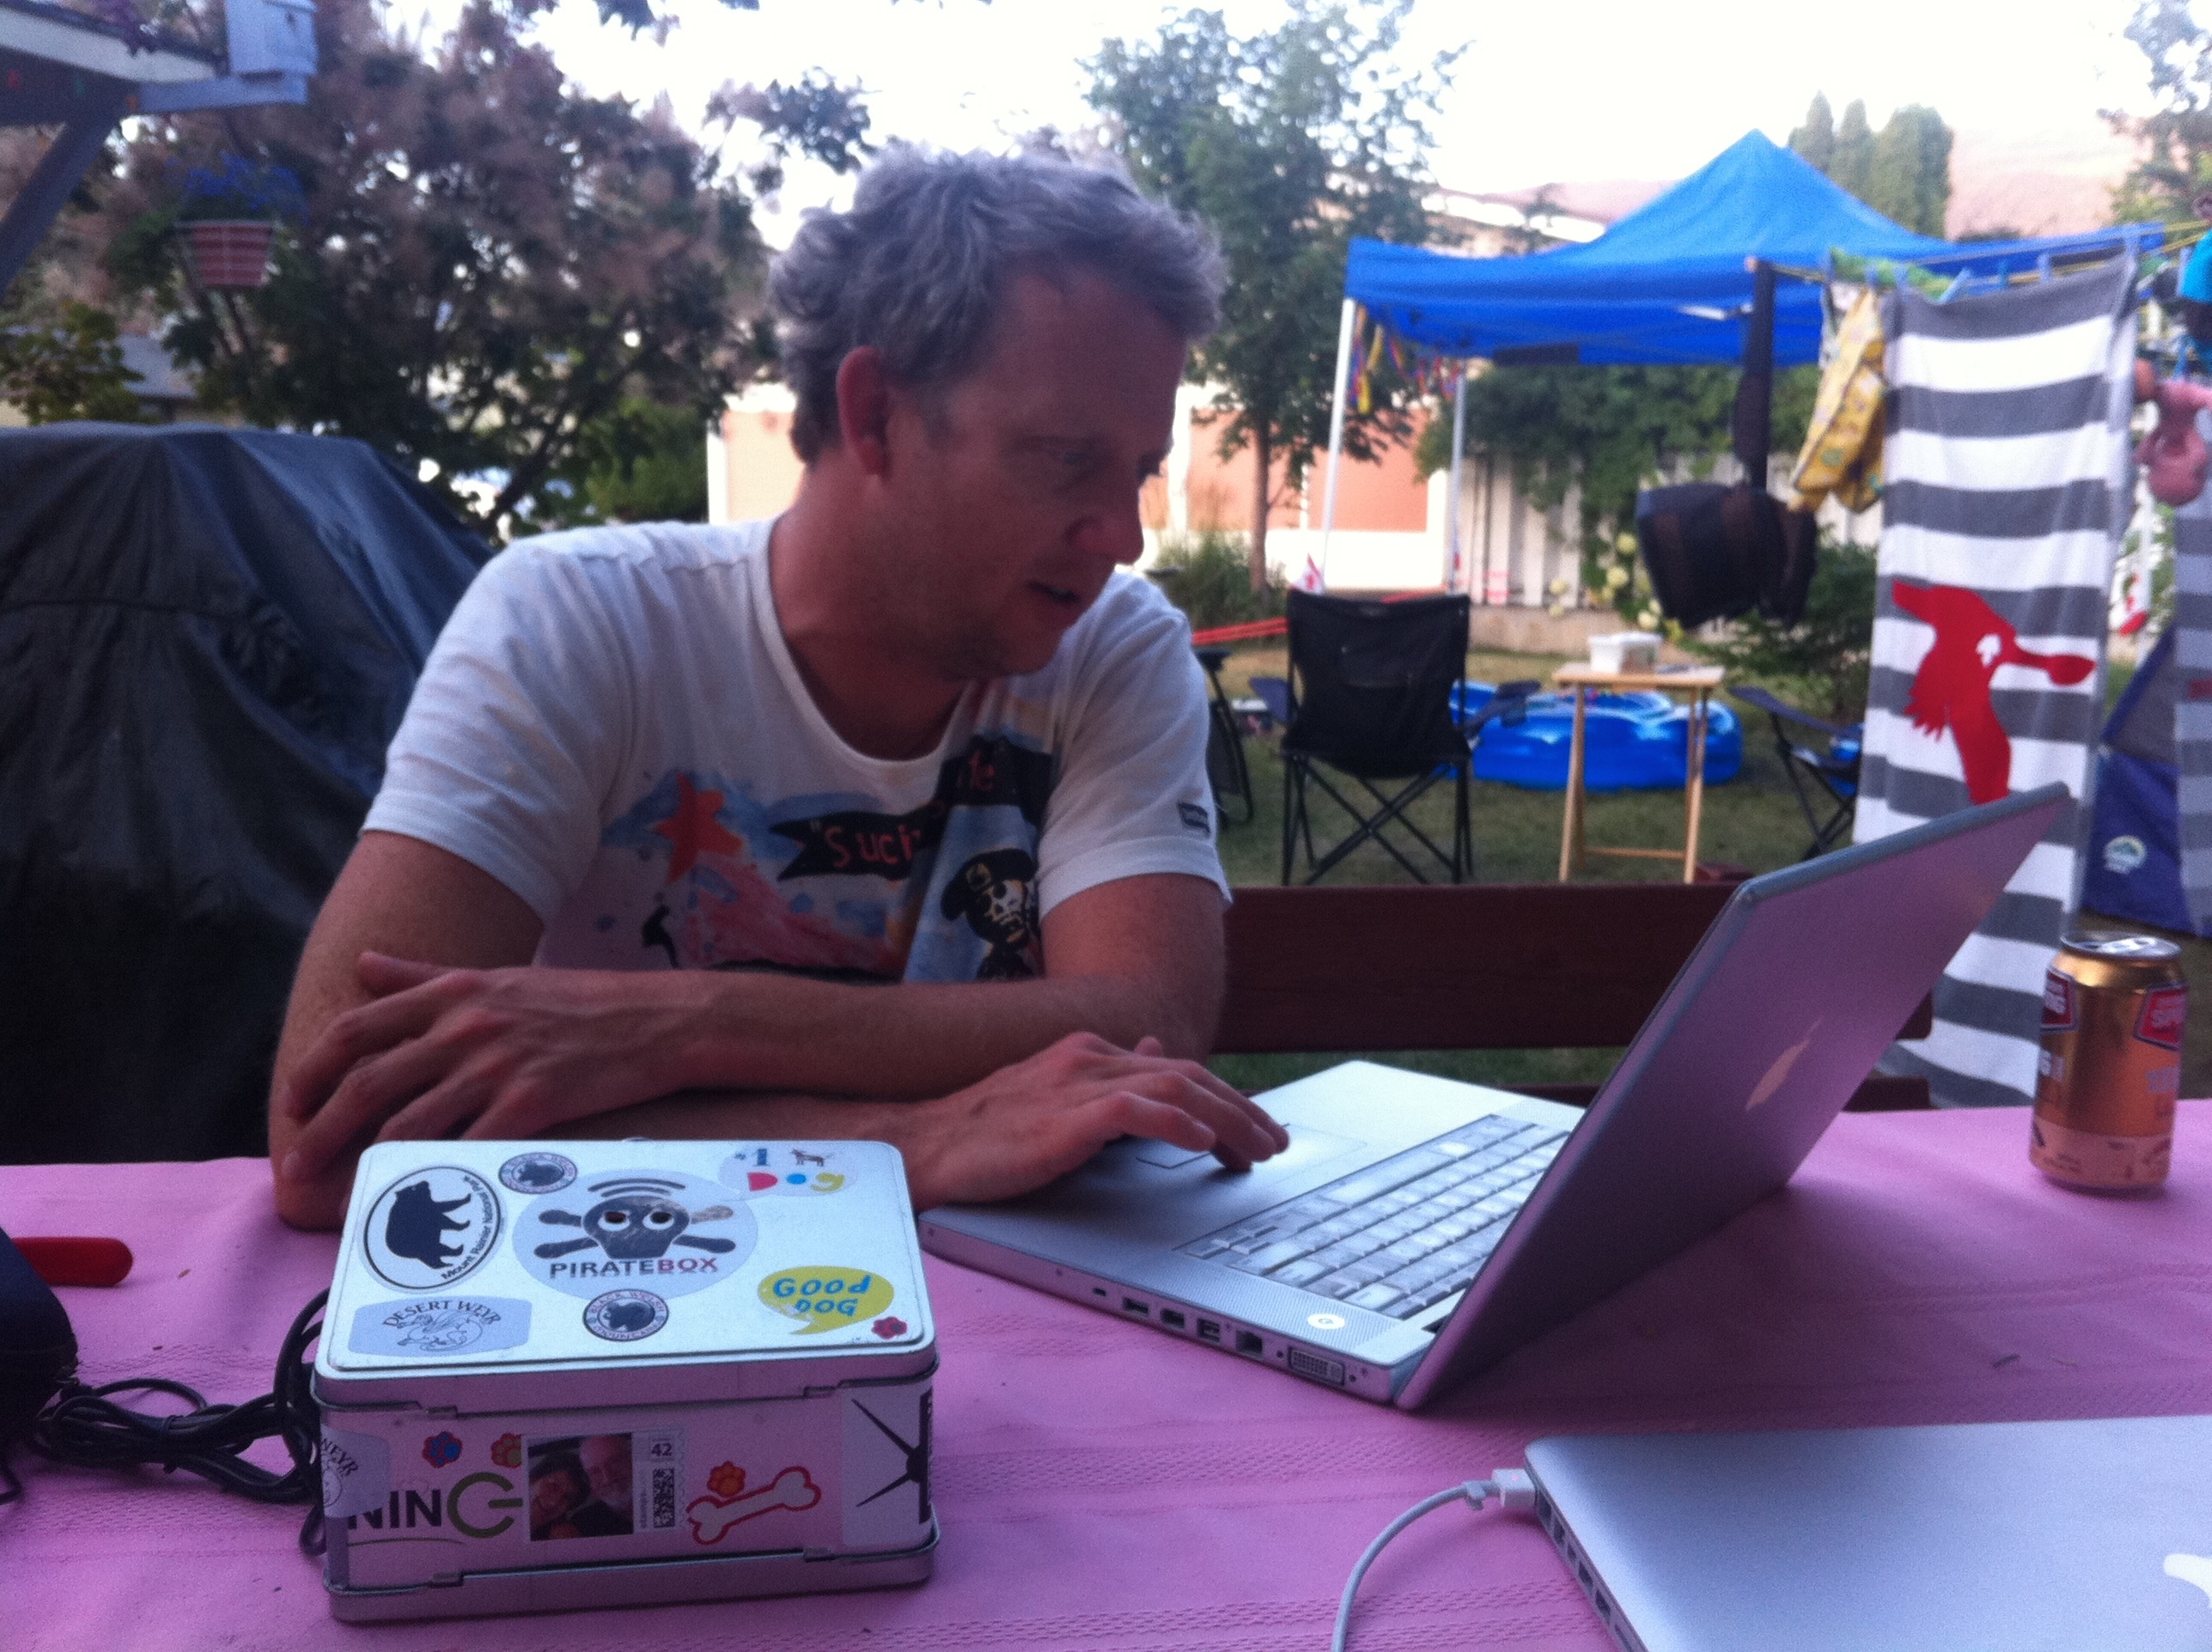
play, day, fair, storybox, odyssey, priatebox